Evangelical Augsburg Cemetery, Warsaw

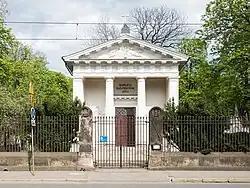
The cemetery chapel

The Evangelical Augsburg Cemetery, is a historic Lutheran Protestant necropolis located in the western Wola district of Warsaw, Poland.